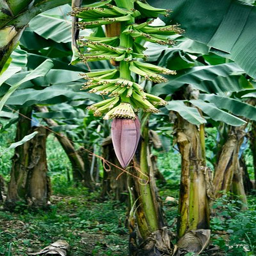
A banana tree with young unripe bananas growing from it.
A flower on a stalk with other plants in the background.
A banana tree is loaded with bananas and a hanging pod.
A large plant surrounded by lush green grass.
A group of banana trees with a bunch of bananas.